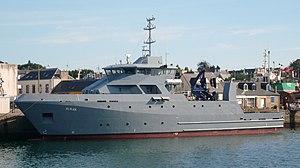
Le navire d'entraînement Almak à quai à Concarneau. Brezhoneg: Ar bag-gourdonañ Almak e porzh Konk-Kerne.